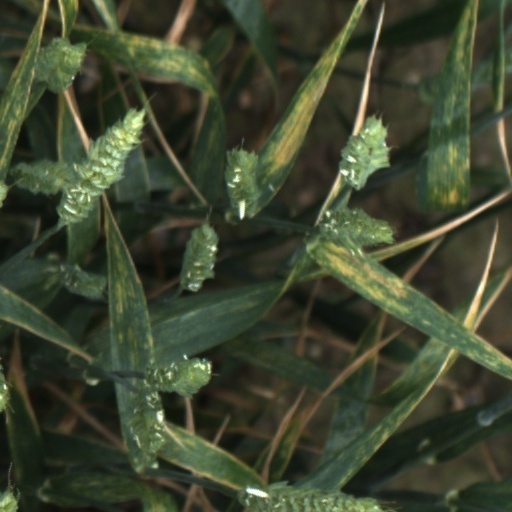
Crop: wheat